Nanzih District

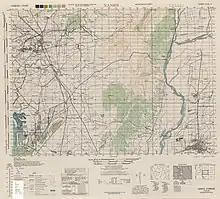
Map of the region including Nanzih (labeled as Nanshi) (1944)

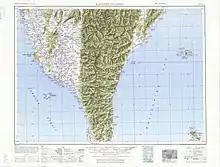
Map of the region including Nanzih (labeled as Nan-tzu-chuang (Nanshishō) ) (1951)

The district consists of Cingfong, Tungning, Wuchang, Siangping, Jhongyang, Hueinan, Hueimin, Hueifong, Jinbing, Yubing, Jintian, Rentian, Rueiping, Cueiping, Hongnan, Hongyi, Hongrong, Guangchang, Jiouchang, Dachang, Fuchang, Chengchang, Taichang, Xingchang, Jianchang, Hongchang, Hechang, Qingchang, Longchang, Siouchang, Yuchang, Guochang, Jiachang, Renchang, Lantian, Jhongsing and Jhonghe Village.